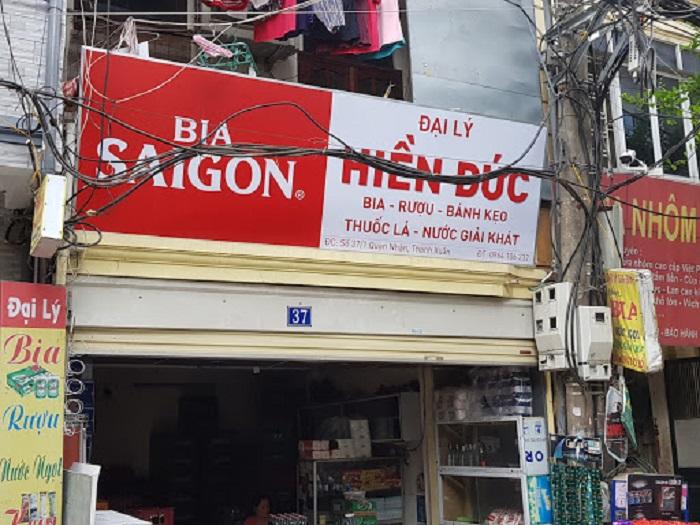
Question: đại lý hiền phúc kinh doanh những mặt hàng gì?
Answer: bia, rượu, bánh kẹo, thuốc lá, nước giải khát